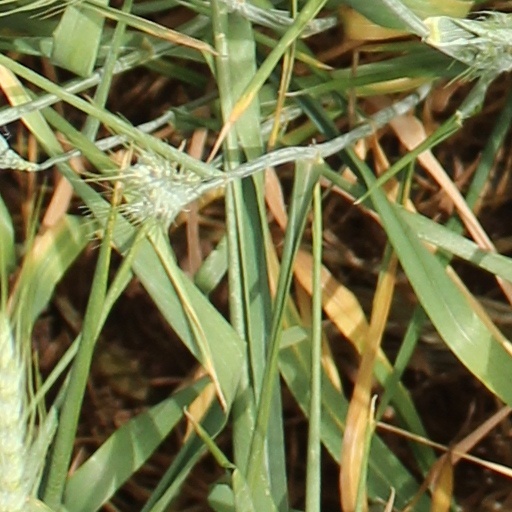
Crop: wheat